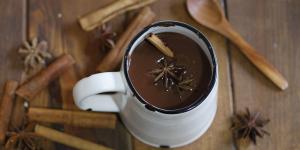
chocolate a la taza con especias